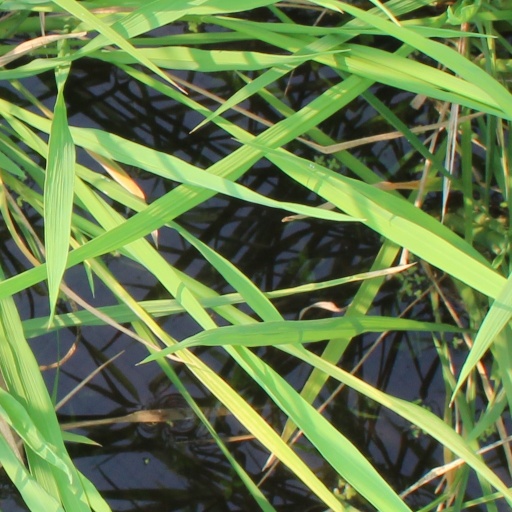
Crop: rice